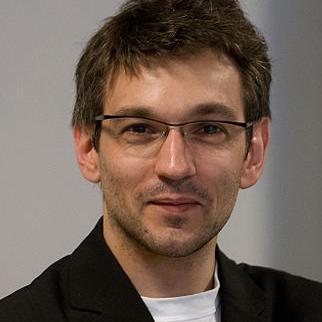
Age: 29